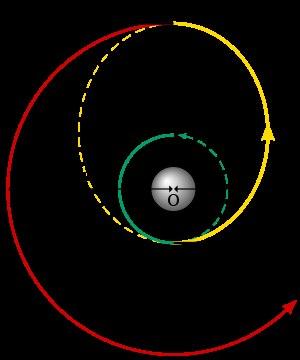
Dans le domaine des vols spatiaux, une manœuvre orbitale est définie comme étant l’utilisation d’un système de propulsion spatiale afin de modifier l’orbite d’un astronef. Par exemple il peut s’agir de l’augmentation ou la diminution de la vitesse d’une sonde interplanétaire, de l’orientation d’un satellite, ou encore de la modification de l’inclinaison de son orbite.
Un satellite artificiel est un objet fabriqué par l'être humain, envoyé dans l'espace à l'aide d'un lanceur et gravitant autour d'une planète ou d'un satellite naturel comme la Lune. La vitesse imprimée par le lanceur au satellite lui permet de se maintenir pratiquement indéfiniment dans l'espace en décrivant une orbite autour du corps céleste. Celle-ci, définie en fonction de la mission du satellite, peut prendre différentes formes — héliosynchrone, géostationnaire, elliptique, circulaire — et se situer à des altitudes plus ou moins élevées, classées en orbite basse, moyenne ou haute.
Un moteur d'apogée est un moteur-fusée utilisé par la plupart des satellites artificiels qui doivent se placer sur une orbite géostationnaire. Il permet de transférer le satellite depuis l'orbite de transfert géostationnaire sur laquelle l'a placé son lanceur sur son orbite de travail circulaire à une altitude de 35 784 km. Lorsqu'un satellite est lancé, l'inclinaison de son orbite ne peut être inférieure à la latitude de la base de lancement. Le moteur d'apogée est également mis à contribution pour faire passer l'inclinaison à 0°. Le moteur d'apogée est utilisé pour la mise à feu, à plusieurs reprises lorsque le satellite passe par l'apogée de son orbite.
Une orbite de transfert, dans le domaine de l'astronautique, est l'orbite sur laquelle est placé temporairement un véhicule spatial entre une orbite initiale, ou la trajectoire de lancement, et une orbite visée.